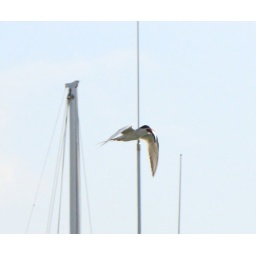
A tern, after plucking a fish out of the water near the bait barge at Quivira Basin.